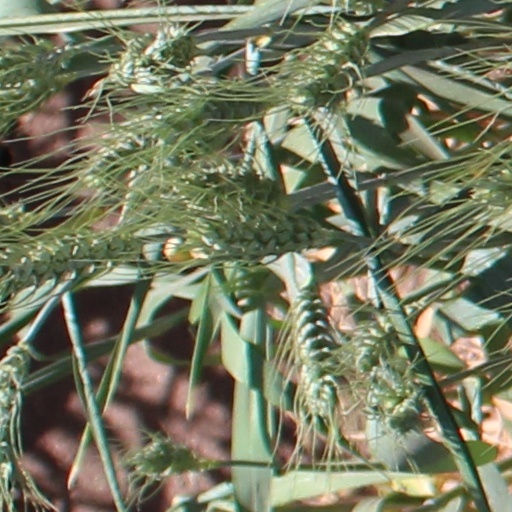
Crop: wheat